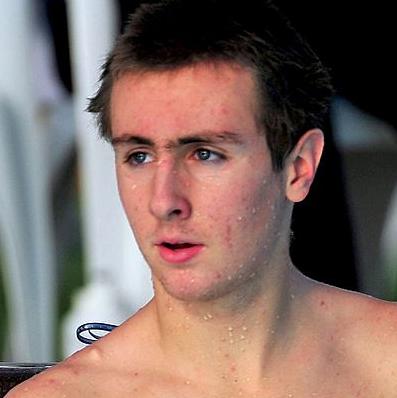
Age: 14